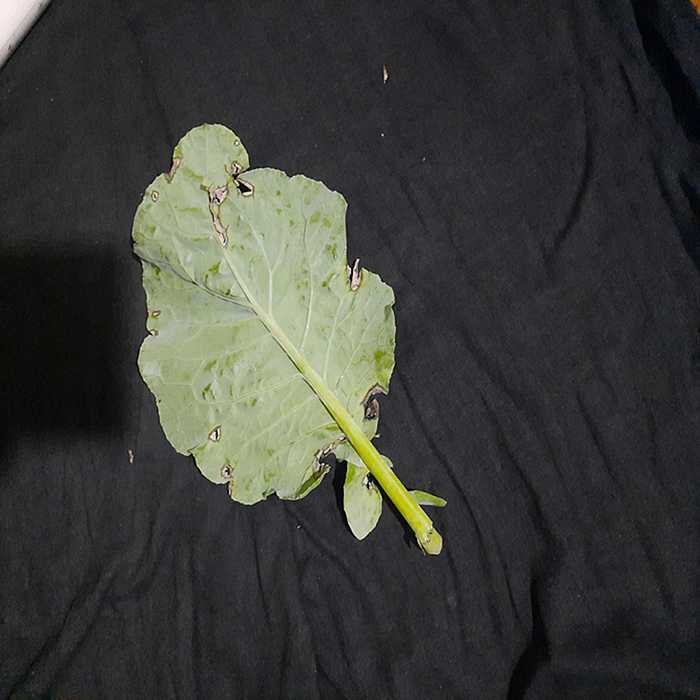
Plant: Cauliflower
Label: Downy mildew